None Mage Sudu None

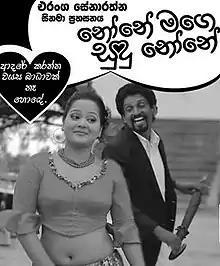
official film poster

None Mage Sudu None is a 2015 Sri Lankan Sinhala comedy film directed by Eranga Senarathna and produced by D.D.R.D.S Samarasekara for Sri Jaya Cineroo. It stars Wilson Gunaratne and Anusha Damayanthi in lead roles along with Mahinda Pathirage and Mihira Sirithilaka. Music composed by Lasantha Jayasekara. It is the 1230th Sri Lankan film in the Sinhala cinema.